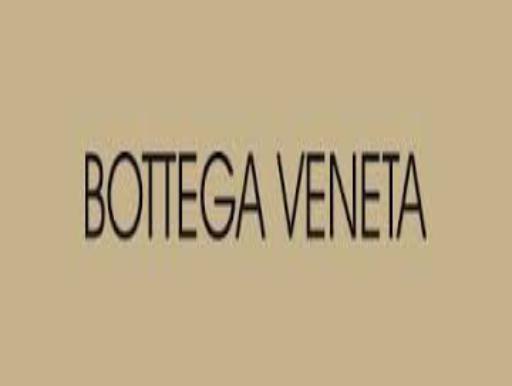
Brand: Bottega Veneta
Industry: Clothes